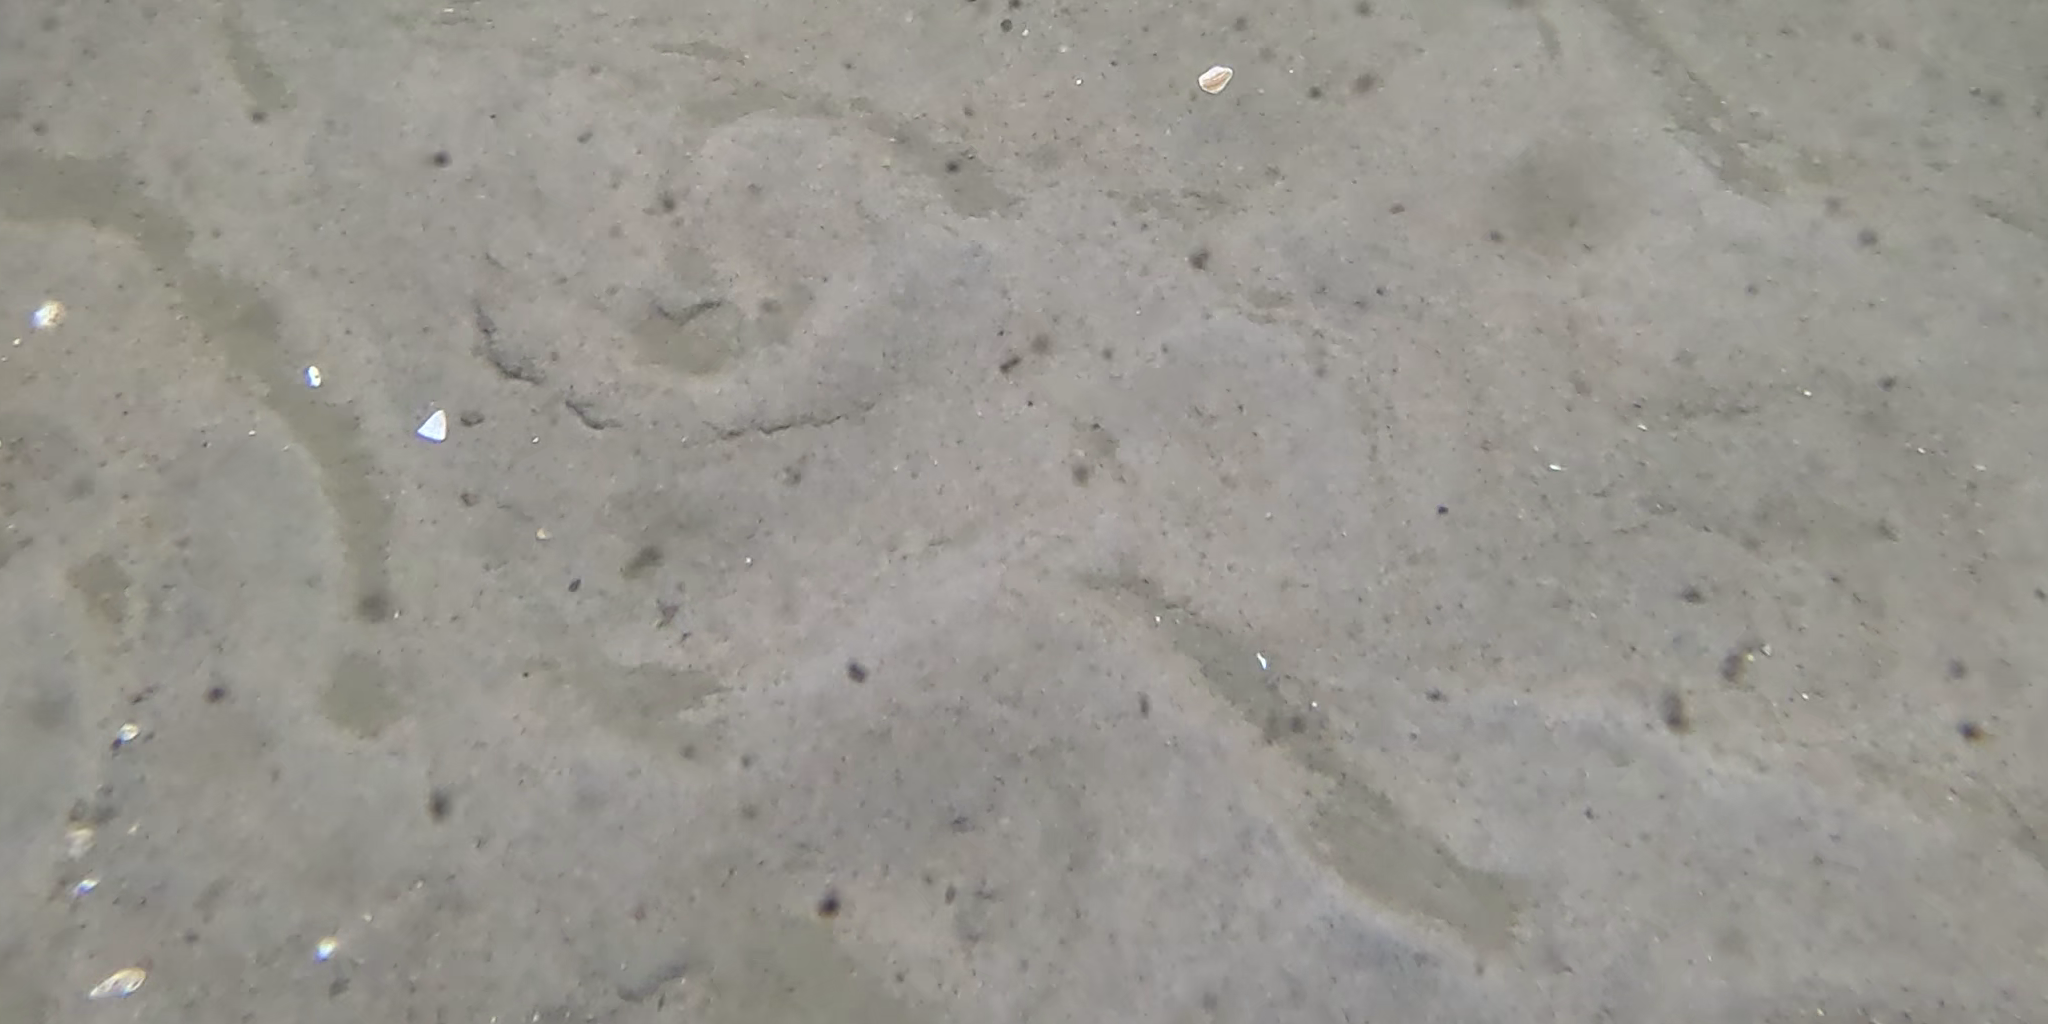
Seabed habitat: sand